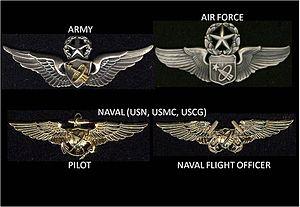
Le badge d'astronaute est un insigne pour les astronautes. Il est remis aux pilotes militaires et civils qui ont suivi une formation particulière et ont effectué un vol spatial réussi. Cela est défini par une altitude au-dessus de 50 milles, d'où la présence de pilotes d'essai dans les récipiendaires.